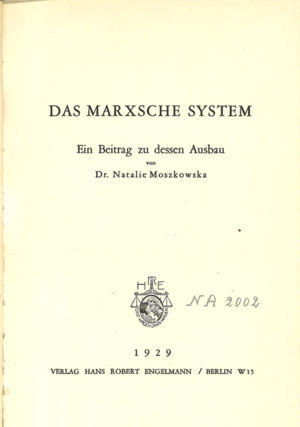
Page de titre de Natalie Moszkowska (1929), Das Marxsche System
Natalie Moszkowska est une économiste socialiste qui a apporté des contributions significatives à la théorie marxienne de la valeur et des crises, au concept de capital monopoliste et à l'interprétation économique des dépenses militaires.